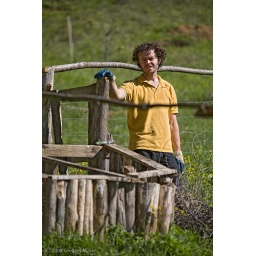
Marc working in the fruit tree fields. Marc is practicing the very cool permaculture way of living.